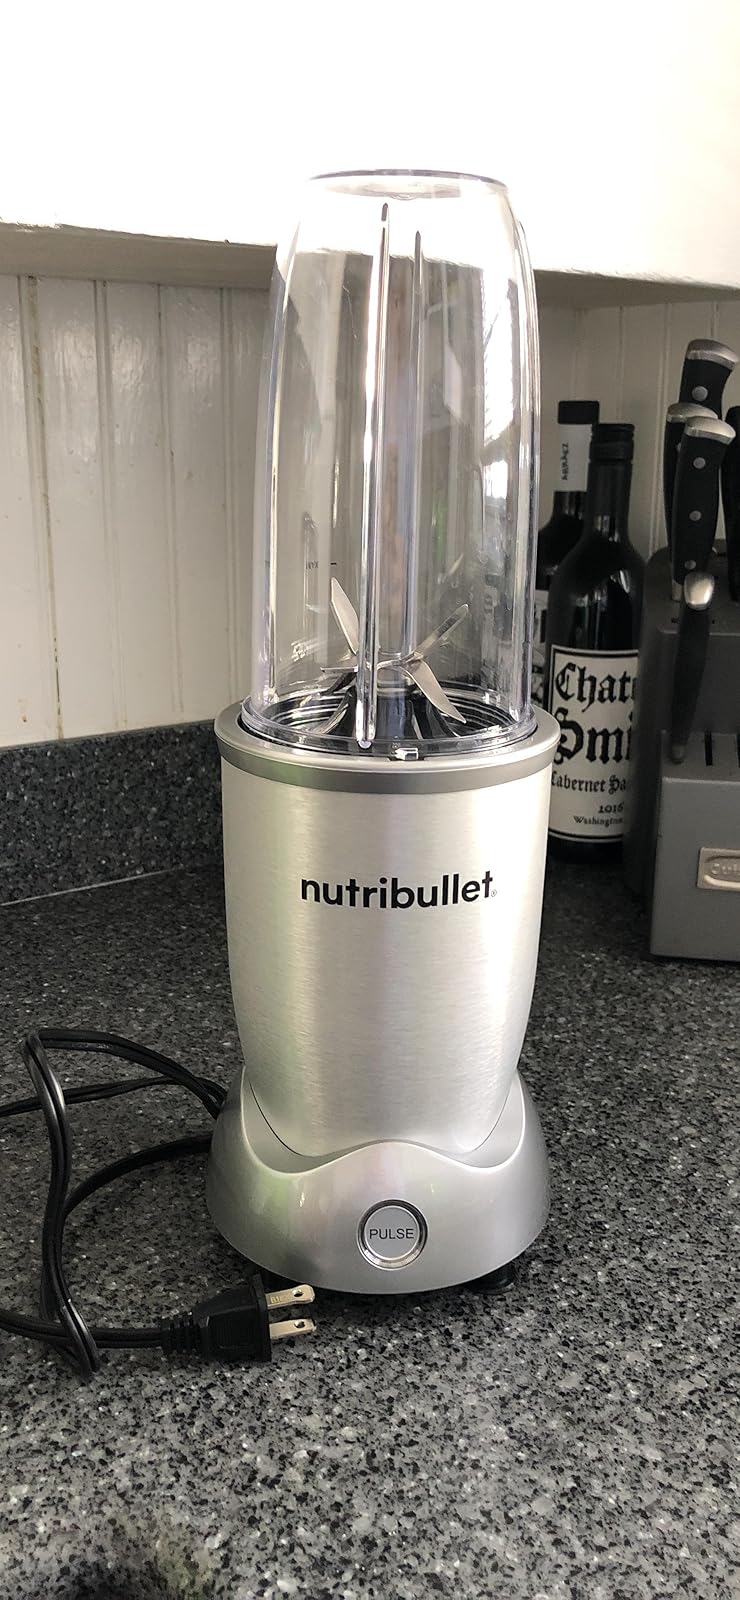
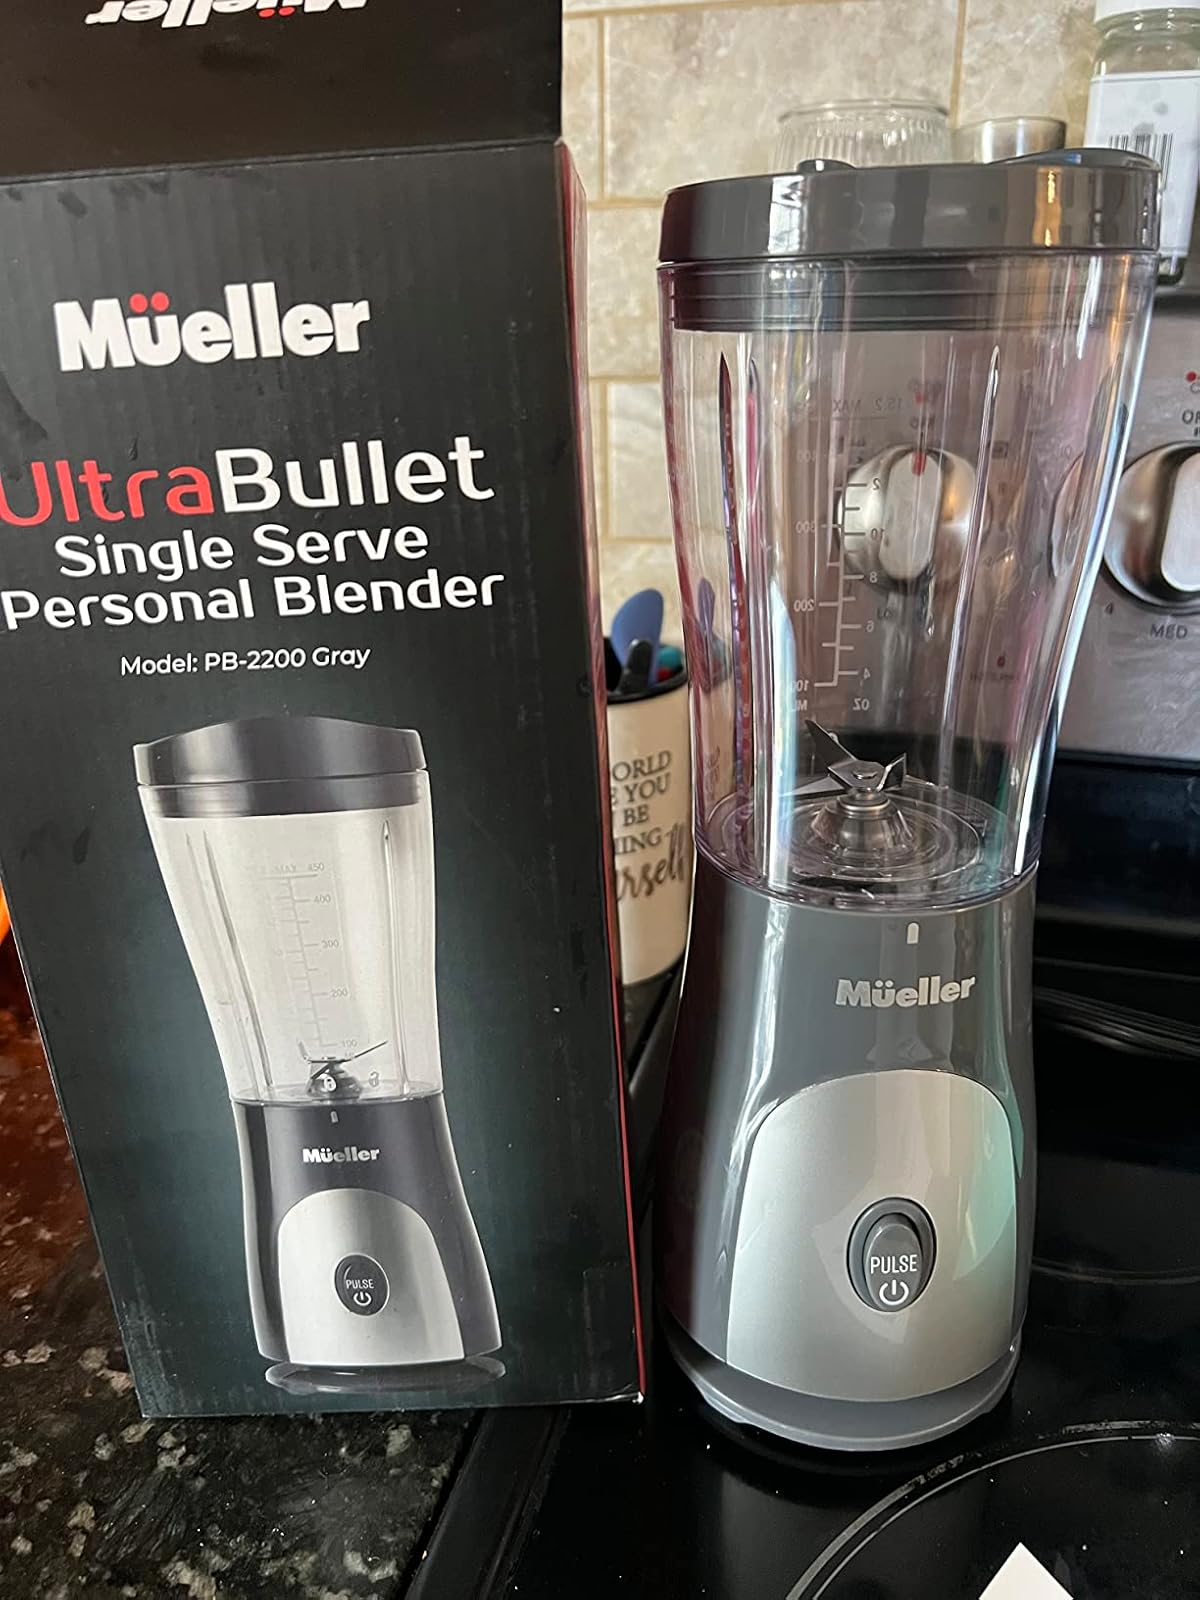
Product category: items_blender
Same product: no